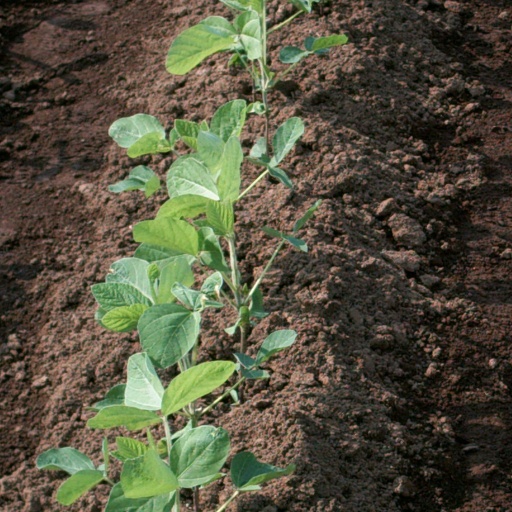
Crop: soybean